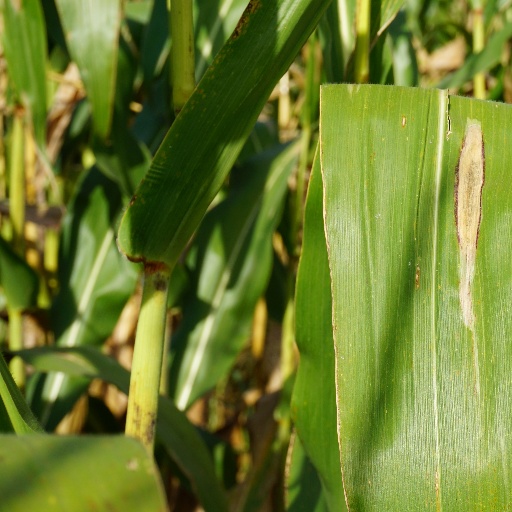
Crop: maize; corn